Sheffield United F.C.

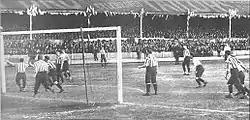
United conceding the third goal in the 1901 FA Cup Final against Tottenham Hotspur at Burnden Park in Bolton

Their darkest days came between 1975 and 1981. After finishing sixth in the First Division at the end of the 1974–75 season, they were relegated to the Second Division the following season, and three years after that setback they fell into the Third Division. They reached an absolute low in 1981 when they were relegated to the Fourth Division, but were champions in their first season in the league's basement division and two years afterwards they won promotion to the Second Division.